Albertus Magnus College

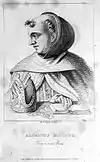
St. Albertus Magnus, namesake of the institution, was a medieval scholar and philosopher

Albertus Magnus College was founded in 1925 by the Dominican Sisters of St. Mary of the Springs. The dedication speaker was James Rowland Angell, the president of nearby Yale University. All classes and offices were first housed in Rosary Hall, a Palladian-style mansion that has since been converted for use as the institution's main library. The college's first chaplain, Artur Chandler, stated that the college's initial goal was to educate women "to become thinkers and leaders and the noble among the ladyhood of the future."